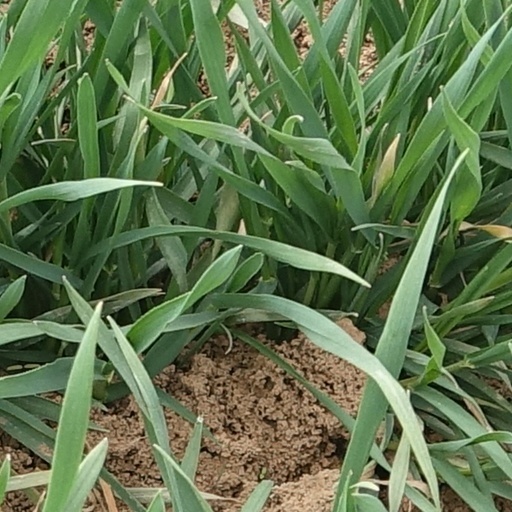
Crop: wheat